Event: Nepal Earthquake
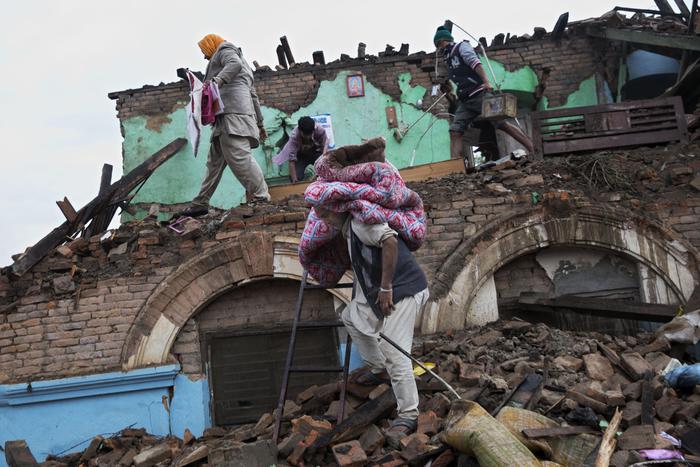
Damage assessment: damage